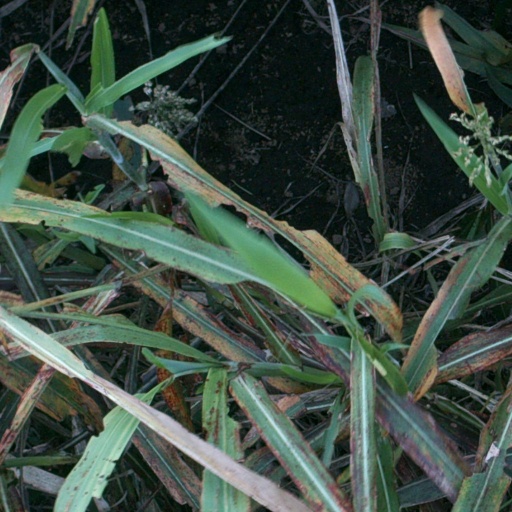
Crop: sorghum